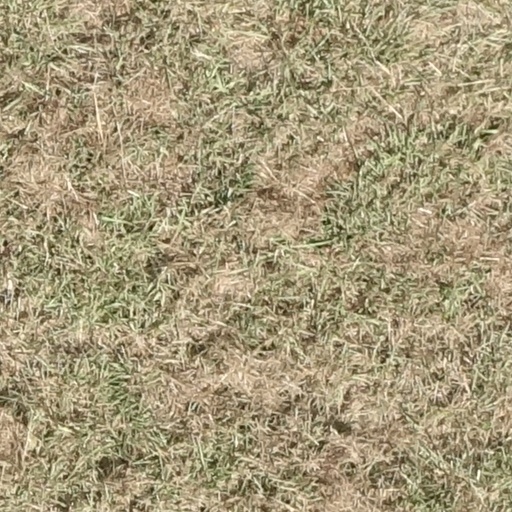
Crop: sorghum